Christianity in the United States

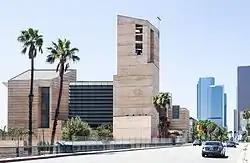
Cathedral of Our Lady of the Angels in Los Angeles

By 1850 Catholics had become the country's largest single denomination. Between 1860 and 1890 the population of Catholics in the United States tripled through immigration; by the end of the decade, it would reach seven million. These huge numbers of immigrant Catholics came from Ireland, Quebec, Southern Germany, Italy, Poland and Eastern Europe. This influx would eventually bring increased political power for the Catholic Church and a greater cultural presence led at the same time to a growing fear of the Catholic "menace". As the 19th century wore on, animosity waned; Protestant Americans realized that Catholics were not trying to seize control of the government.